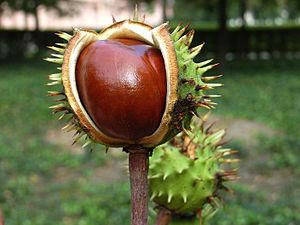
Le marron est un nom de couleur, d'après celle des graines des marrons, châtaignes et marrons d'Inde, qui désigne des couleurs faiblement lumineuses dont la dominante est orangé-rouge à rouge.